University of West Alabama

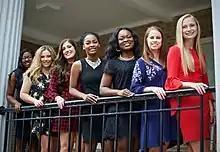
The 2019 Homecoming Court

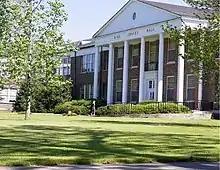
Bibb Graves Hall on the campus of the University of West Alabama

Richard Holland, an alumnus of the institution and former dean of the College of Natural Sciences and Mathematics, was selected by trustees to take over the position. Six months later, he was named the next university president by a unanimous vote. Holland was the first UWA graduate to serve as president. However, UWA's board of trustees placed him on paid leave and voted to not renew his contract in March 2014 after he challenged the board's review of his performance.